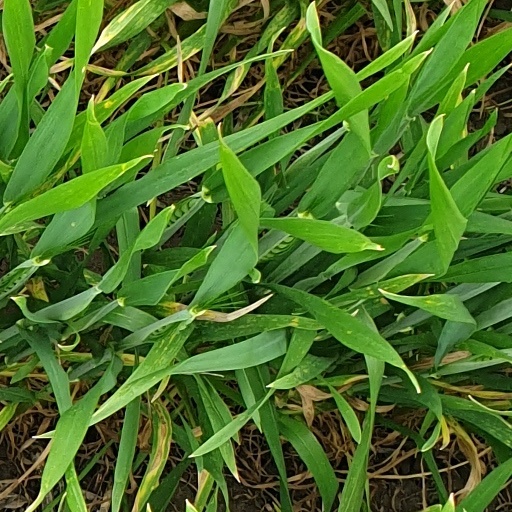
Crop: wheat